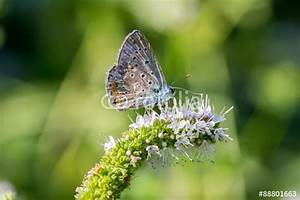
Label: butterfly